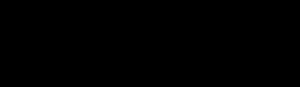
En mathématiques, et plus précisément en géométrie, la distance de Hausdorff est un outil topologique qui mesure l’éloignement de deux sous-ensembles d’un espace métrique sous-jacent.
La fractale de Cesàro fait partie des variantes du flocon de Koch avec un angle compris entre 60° et 90°.